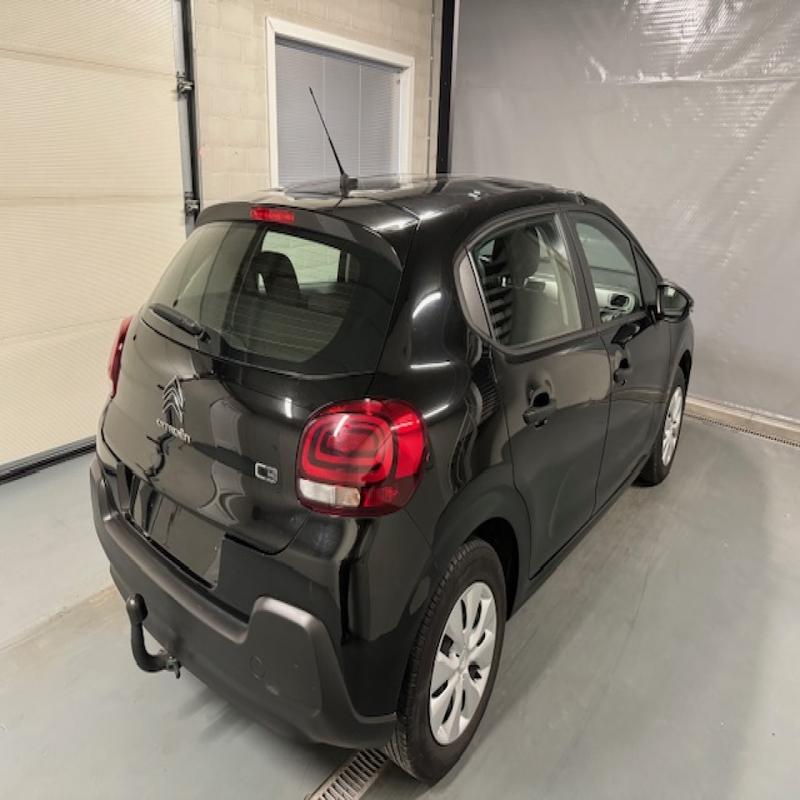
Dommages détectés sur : pare-choc arrière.
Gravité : mineur